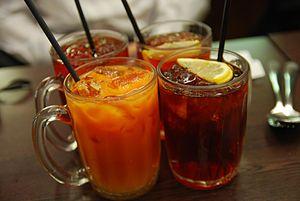
Les boissons sont des liquides qui peuvent être consommés. En plus des besoins essentiels, les boissons font partie de la culture de la société humaine.